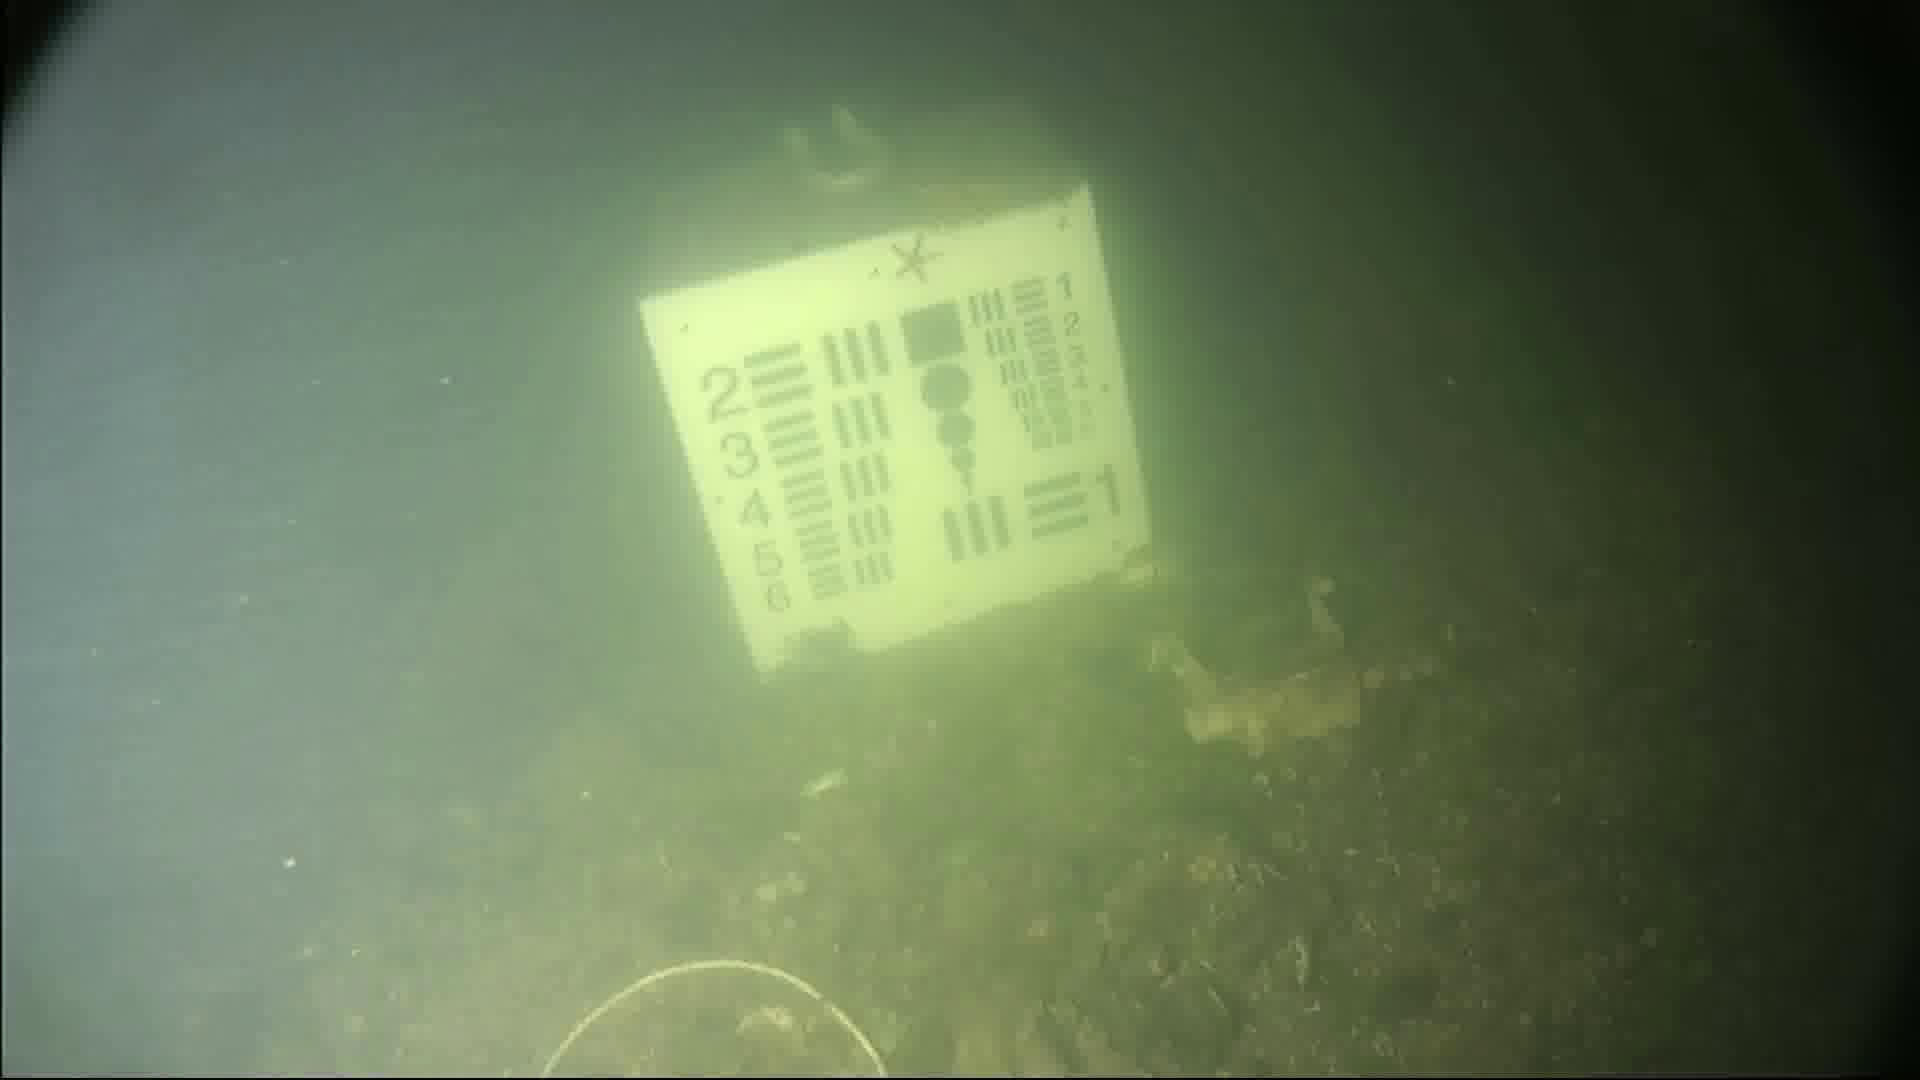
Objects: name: starfish
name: crab